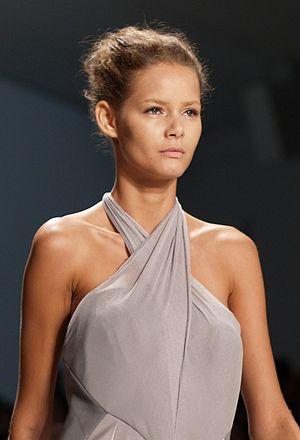
Flavia de Oliveira, née le 17 juillet 1983 à Londrina, est un mannequin brésilien.